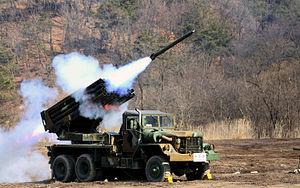
L'armée égyptienne est l'ensemble des forces militaires terrestres de l'Égypte, l'une des quatre branches des Forces armées égyptiennes.